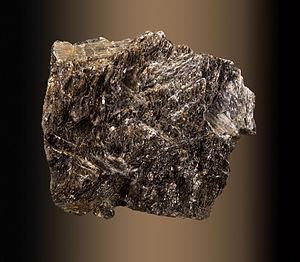
Anthophyllite - Kopparberg, Ljusnarsberg, Västmanland, Suède - Taille 47x43x30 mm
L’anthophyllite est une espèce minérale du groupe des silicates sous-groupe des inosilicates de la famille des amphiboles de formule (Mg, Fe)₇Si₈O₂₂(OH)₂ avec des traces : Ti;Al;Mn;Ca;Na. Rarement trouvée en cristaux mais ceux-ci peuvent atteindre jusqu'à 25 cm.